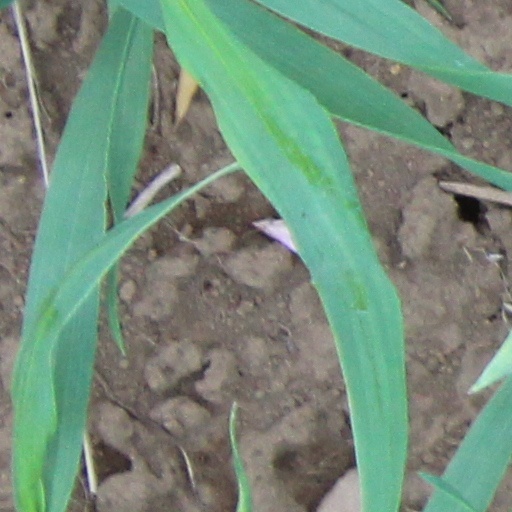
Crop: wheat